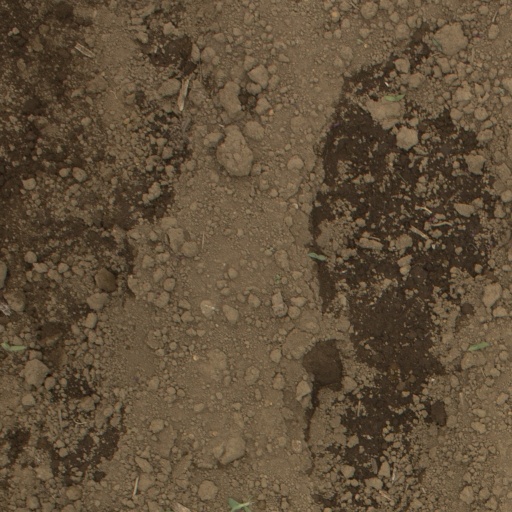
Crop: Jerusalem artichoke